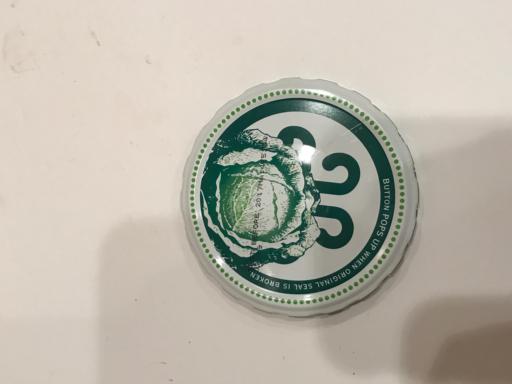
Waste category: metal